History of Athens

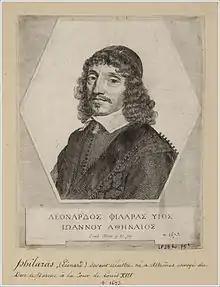
Leonardos Philaras (–1673) was a Greek scholar, born in Athens, and an early supporter of Greek liberation.

In the early 4th century AD, the eastern Roman empire began to be governed from Constantinople, and with the construction and expansion of the imperial city, many of Athens's works of art were taken by the emperors to adorn it. The Empire became Christianized, and the use of Latin declined in favour of exclusive use of Greek; in the Roman imperial period, both languages had been used. In the later Roman period, Athens was ruled by the emperors continuing until the 13th century, its citizens identifying themselves as citizens of the Roman Empire (""Rhomaioi""). The conversion of the empire from paganism to Christianity greatly affected Athens, resulting in reduced reverence for the city. Ancient monuments such as the Parthenon, Erechtheion and the Hephaisteion (Theseion) were converted into churches. As the empire became increasingly anti-pagan, Athens became a provincial town and experienced fluctuating fortunes.